Bowling Green massacre

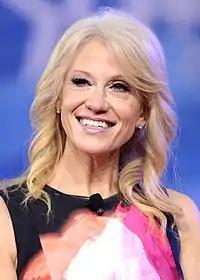
Kellyanne Conway in 2017

The Bowling Green massacre is a fictitious incident of Islamic terrorism mentioned by Kellyanne Conway, then–counselor to President Donald Trump, in interviews with "Cosmopolitan" and TMZ on January 29, 2017, and in an interview on the MSNBC news program "Hardball with Chris Matthews" on February 2, 2017. Conway cited it as justification for a travel and immigration ban from seven Muslim-majority countries enacted by United States president Donald Trump. However, no such massacre occurred. The day after the interview, Conway said she misspoke and had been referring to the 2011 arrest of two Iraqi refugees in Bowling Green, Kentucky, on charges including "attempting to provide material support to terrorists and to al-Qaeda in Iraq." She stated that she had mentioned the incident because it led previous President Barack Obama to tighten immigration procedures for Iraqi citizens.